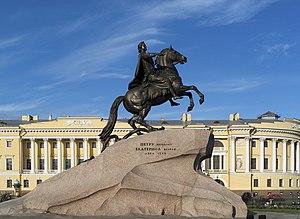
Le Cavalier de bronze ou Le Cavalier d'airain est une statue équestre monumentale de Pierre le Grand qui se trouve à Saint-Pétersbourg. C'est une commande de Catherine II de Russie à laquelle le sculpteur français Étienne Maurice Falconet travailla durant douze ans. La statue est érigée sur un monolithe de granite à peine travaillé, l'une des plus grosses pierres jamais déplacées par l'homme.